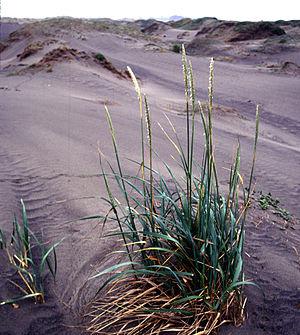
Leymus mollis, l'élyme des sables d'Amérique est une espèce de plantes herbacées de la famille des Poaceae.